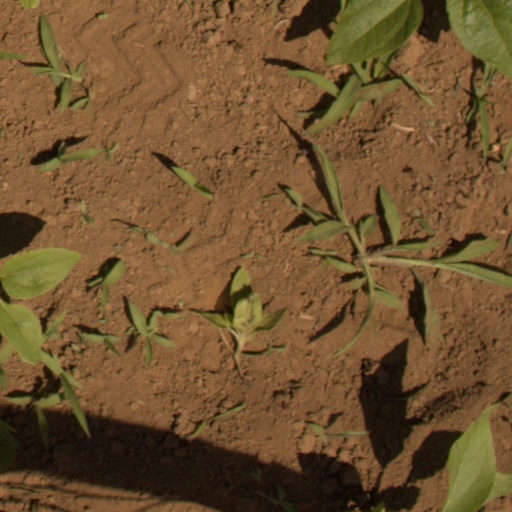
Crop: Jerusalem artichoke